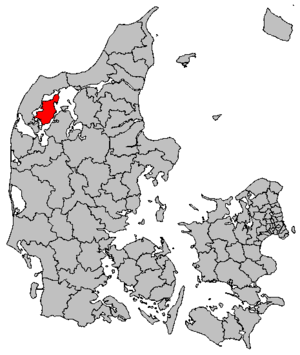
Morsø est une commune du Danemark et le nom alternatif de l’île de Mors dont elle épouse le territoire. La superficie de l’île est de 363,3 km², celle de la commune de 367,7 km². Elle comptait 20 373 habitants en 2019.